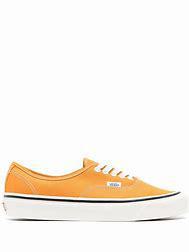
Brand: Vans
Model: Authentic 44 DX